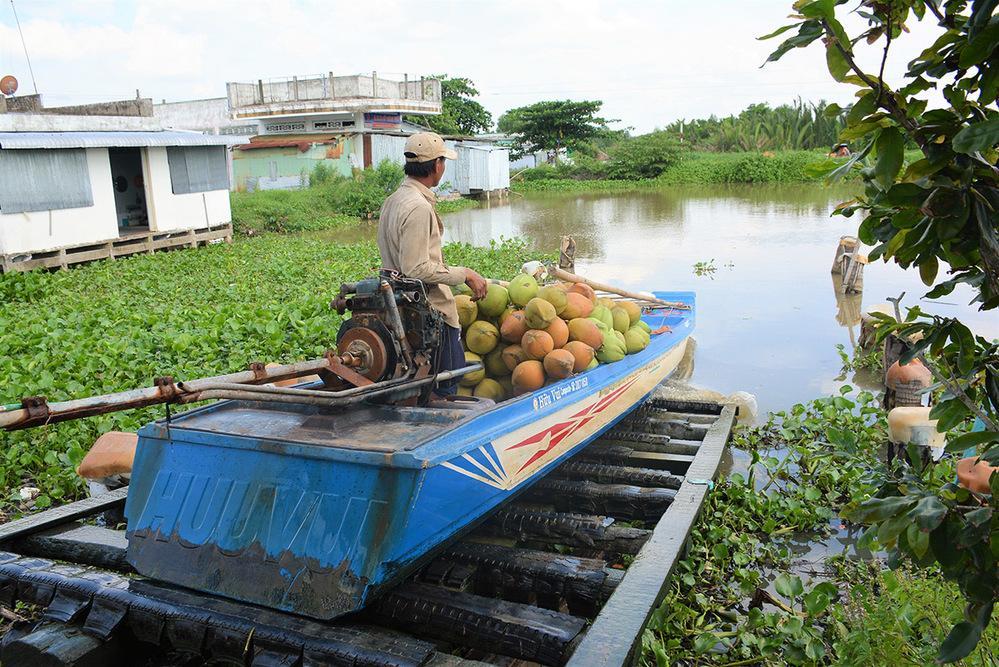
người đàn ông này dùng ghe để chở những trái dừa